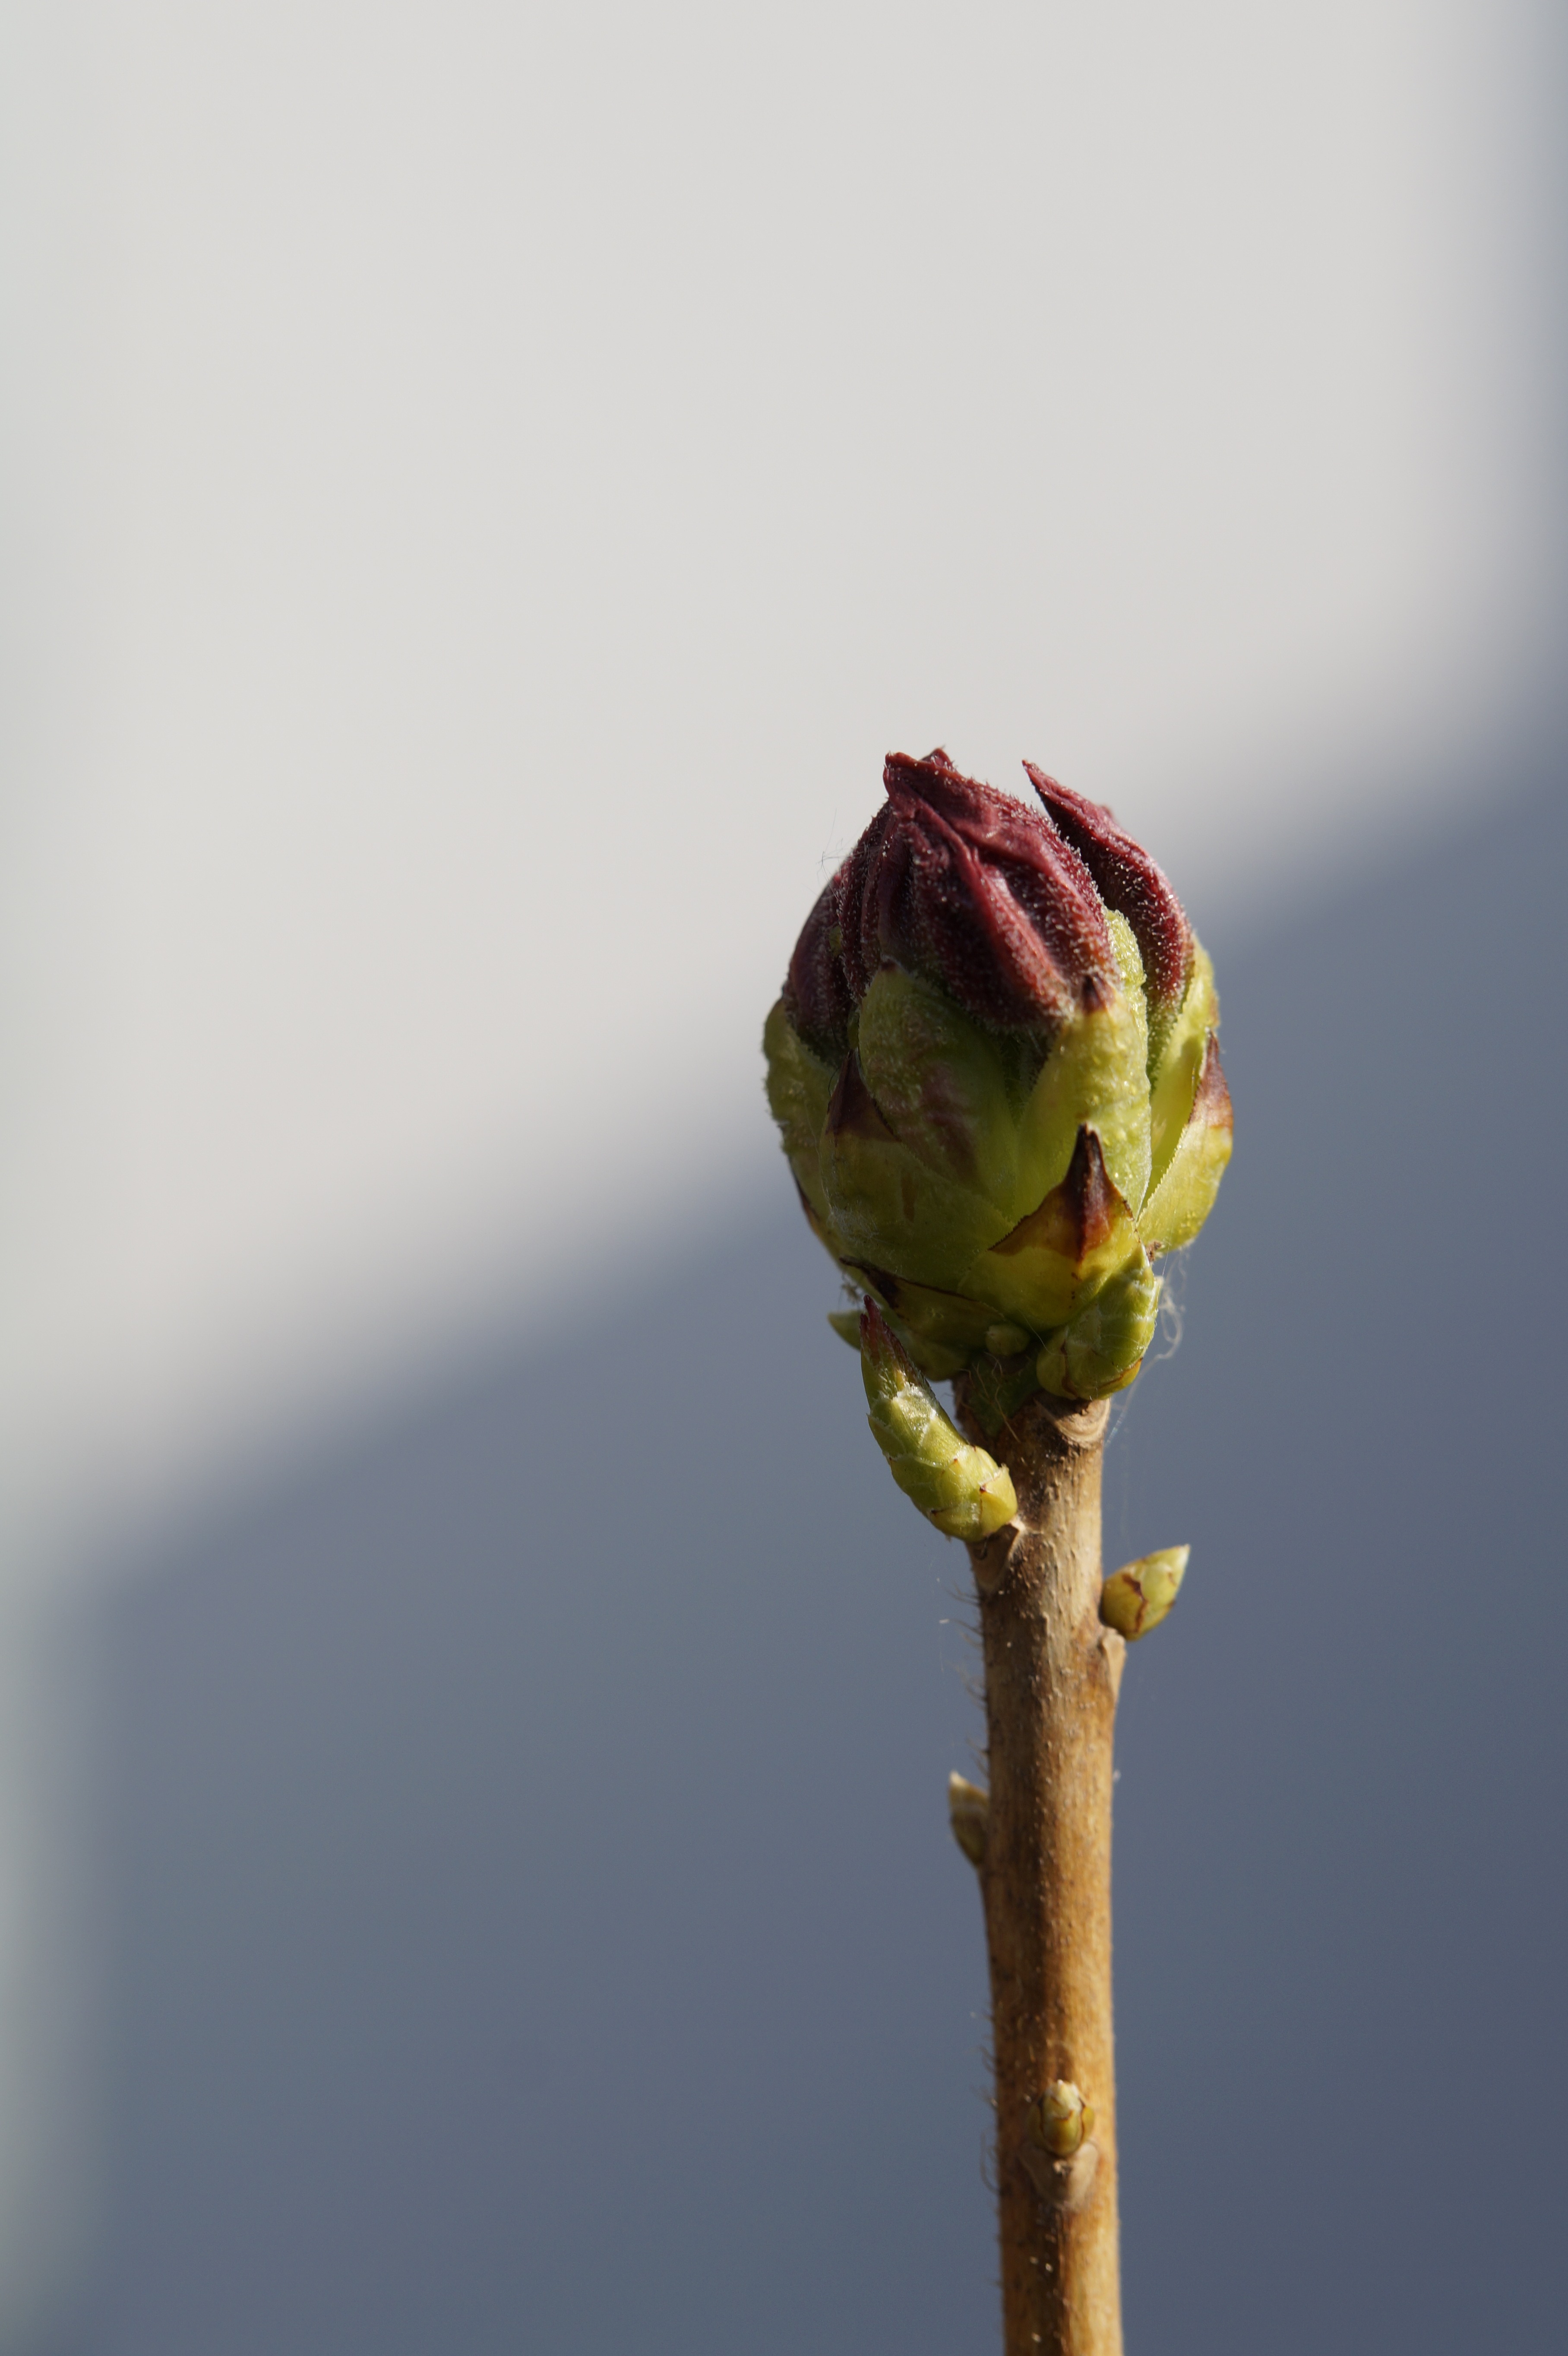
nature, branch, blossom, plant, photography, leaf, flower, petal, spring, green, produce, yellow, garden, flora, close up, engine, rhododendron, wait, bud, prepare, macro photography, individually, flowering plant, plant stem, land plant